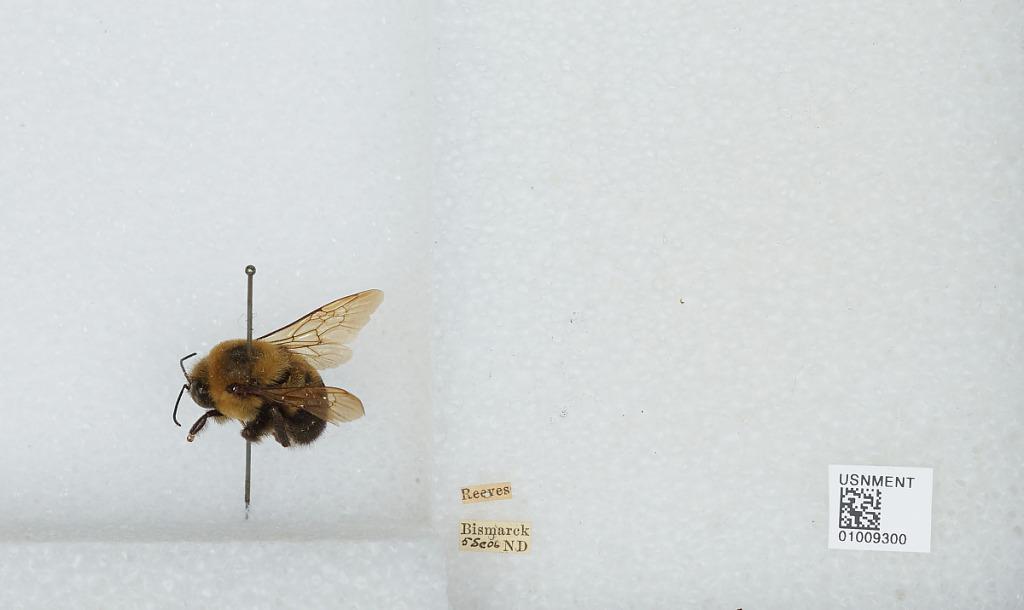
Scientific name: Bombus (Separatobombus) griseocollis (De Geer)
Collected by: Reeves
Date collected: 1906-9-5
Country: United States
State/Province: North Dakota
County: Burleigh
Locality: Bismarck
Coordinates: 46.8133, -100.779